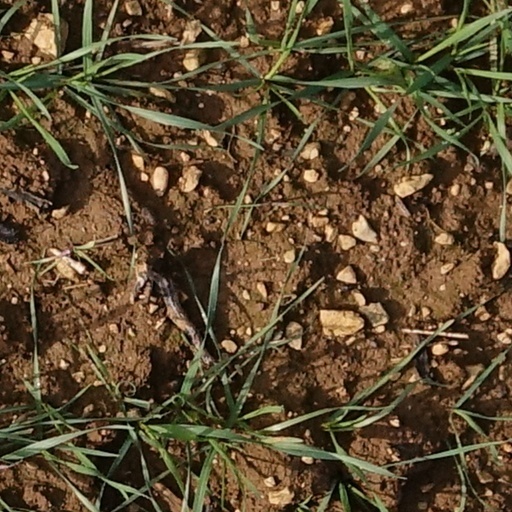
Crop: wheat